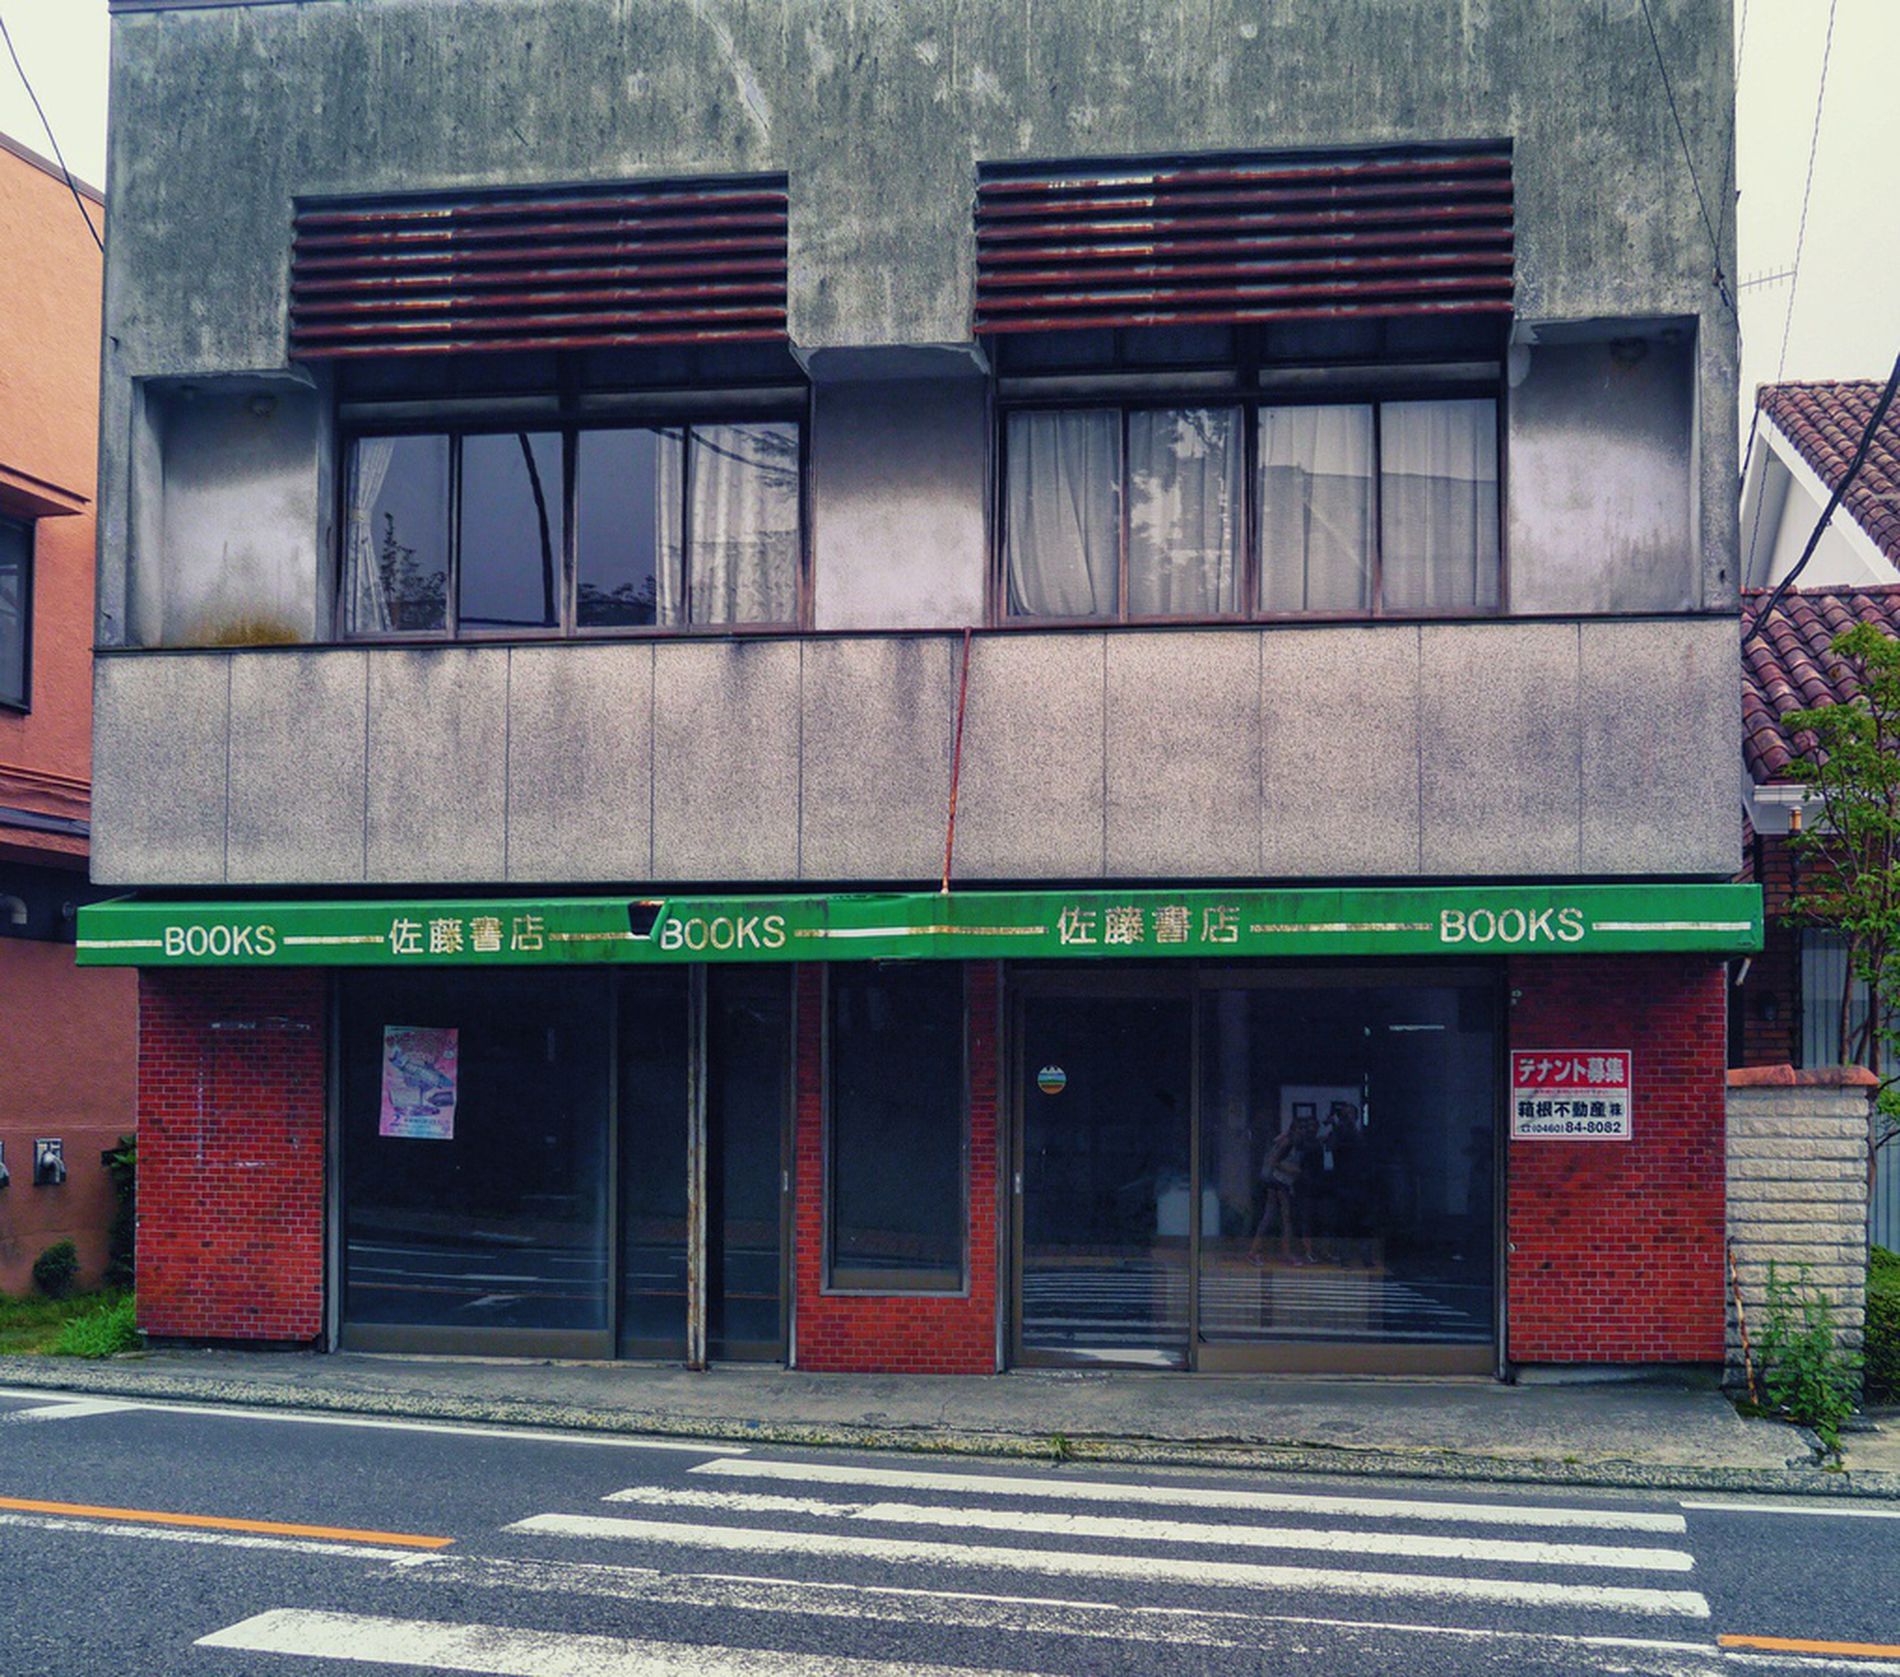
Quite street.
A small bookstore nestled between aged buildings with weathered facades standing quietly under a pale blue sky. A faded sign above the shop reads “BOOKS”.
A landscape photo taken from an eye level perspective in a color palette of brick red, beige, grey, blue, and faded green giving vintage vibes. Soft natural daylight creates a warm and cozy atmosphere.
Labels: Road, Tarmac, Architecture, Building, City, Awning, Canopy, Urban, Person, Shop, Street, Brick, Outdoors, Shelter, Home Decor, Window, Postal Office, Neighborhood, Indoors, Restaurant, Zebra Crossing, Housing, quiet street, bookstore, sign, Dusty windows, sidewalk, old buildings, Sky, street, sky
Camera: Panasonic DMC-GX1
Aperture: F5
Exposure: 1/200 sec
ISO: 160
Focal length: 14.0 mm